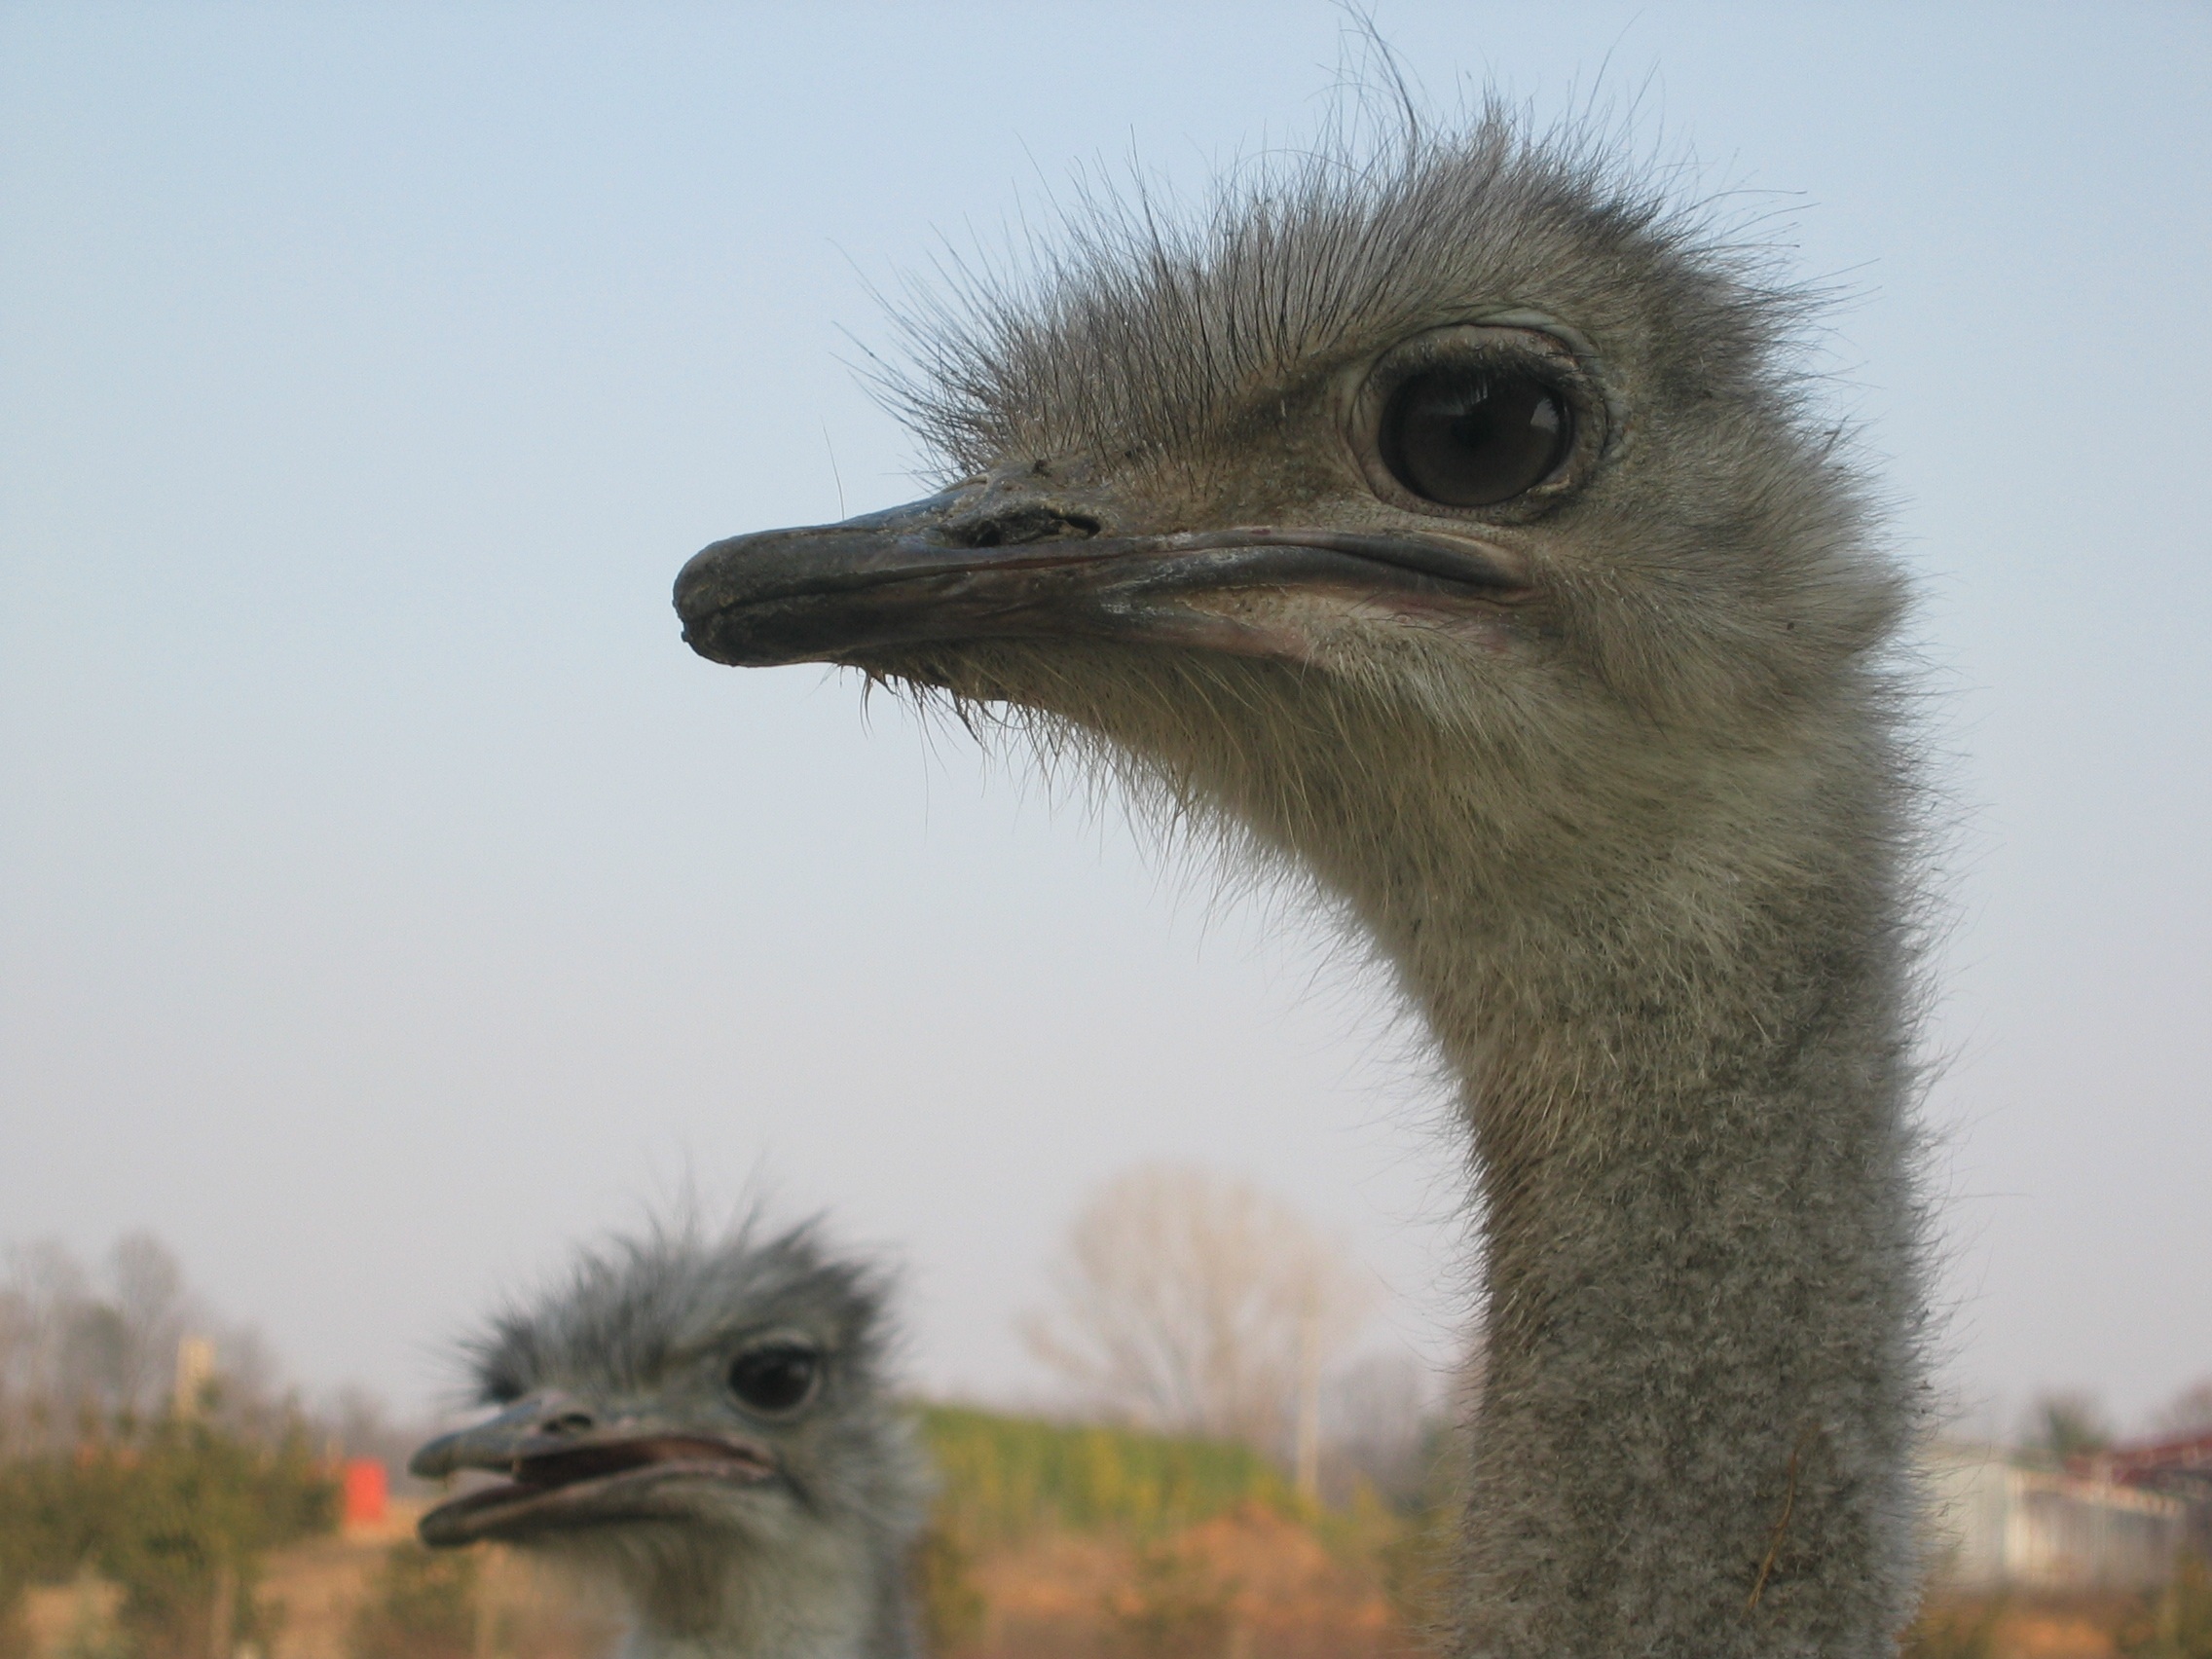
nature, bird, animal, wildlife, beak, ostrich, fauna, close up, emu, animals, head, vertebrate, ratite, flightless bird